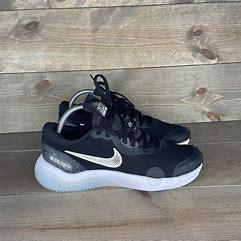
Brand: Nike
Model: Explor Next Nature